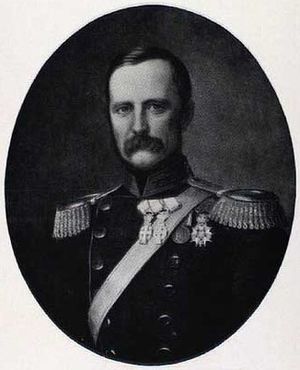
A.W. Dinesen
A.W. Dinesen. Maleri af August Schiøtt
Adolph Wilhelm Dinesen var en dansk officer, politiker og godsejer, far til Wilhelm Dinesen.